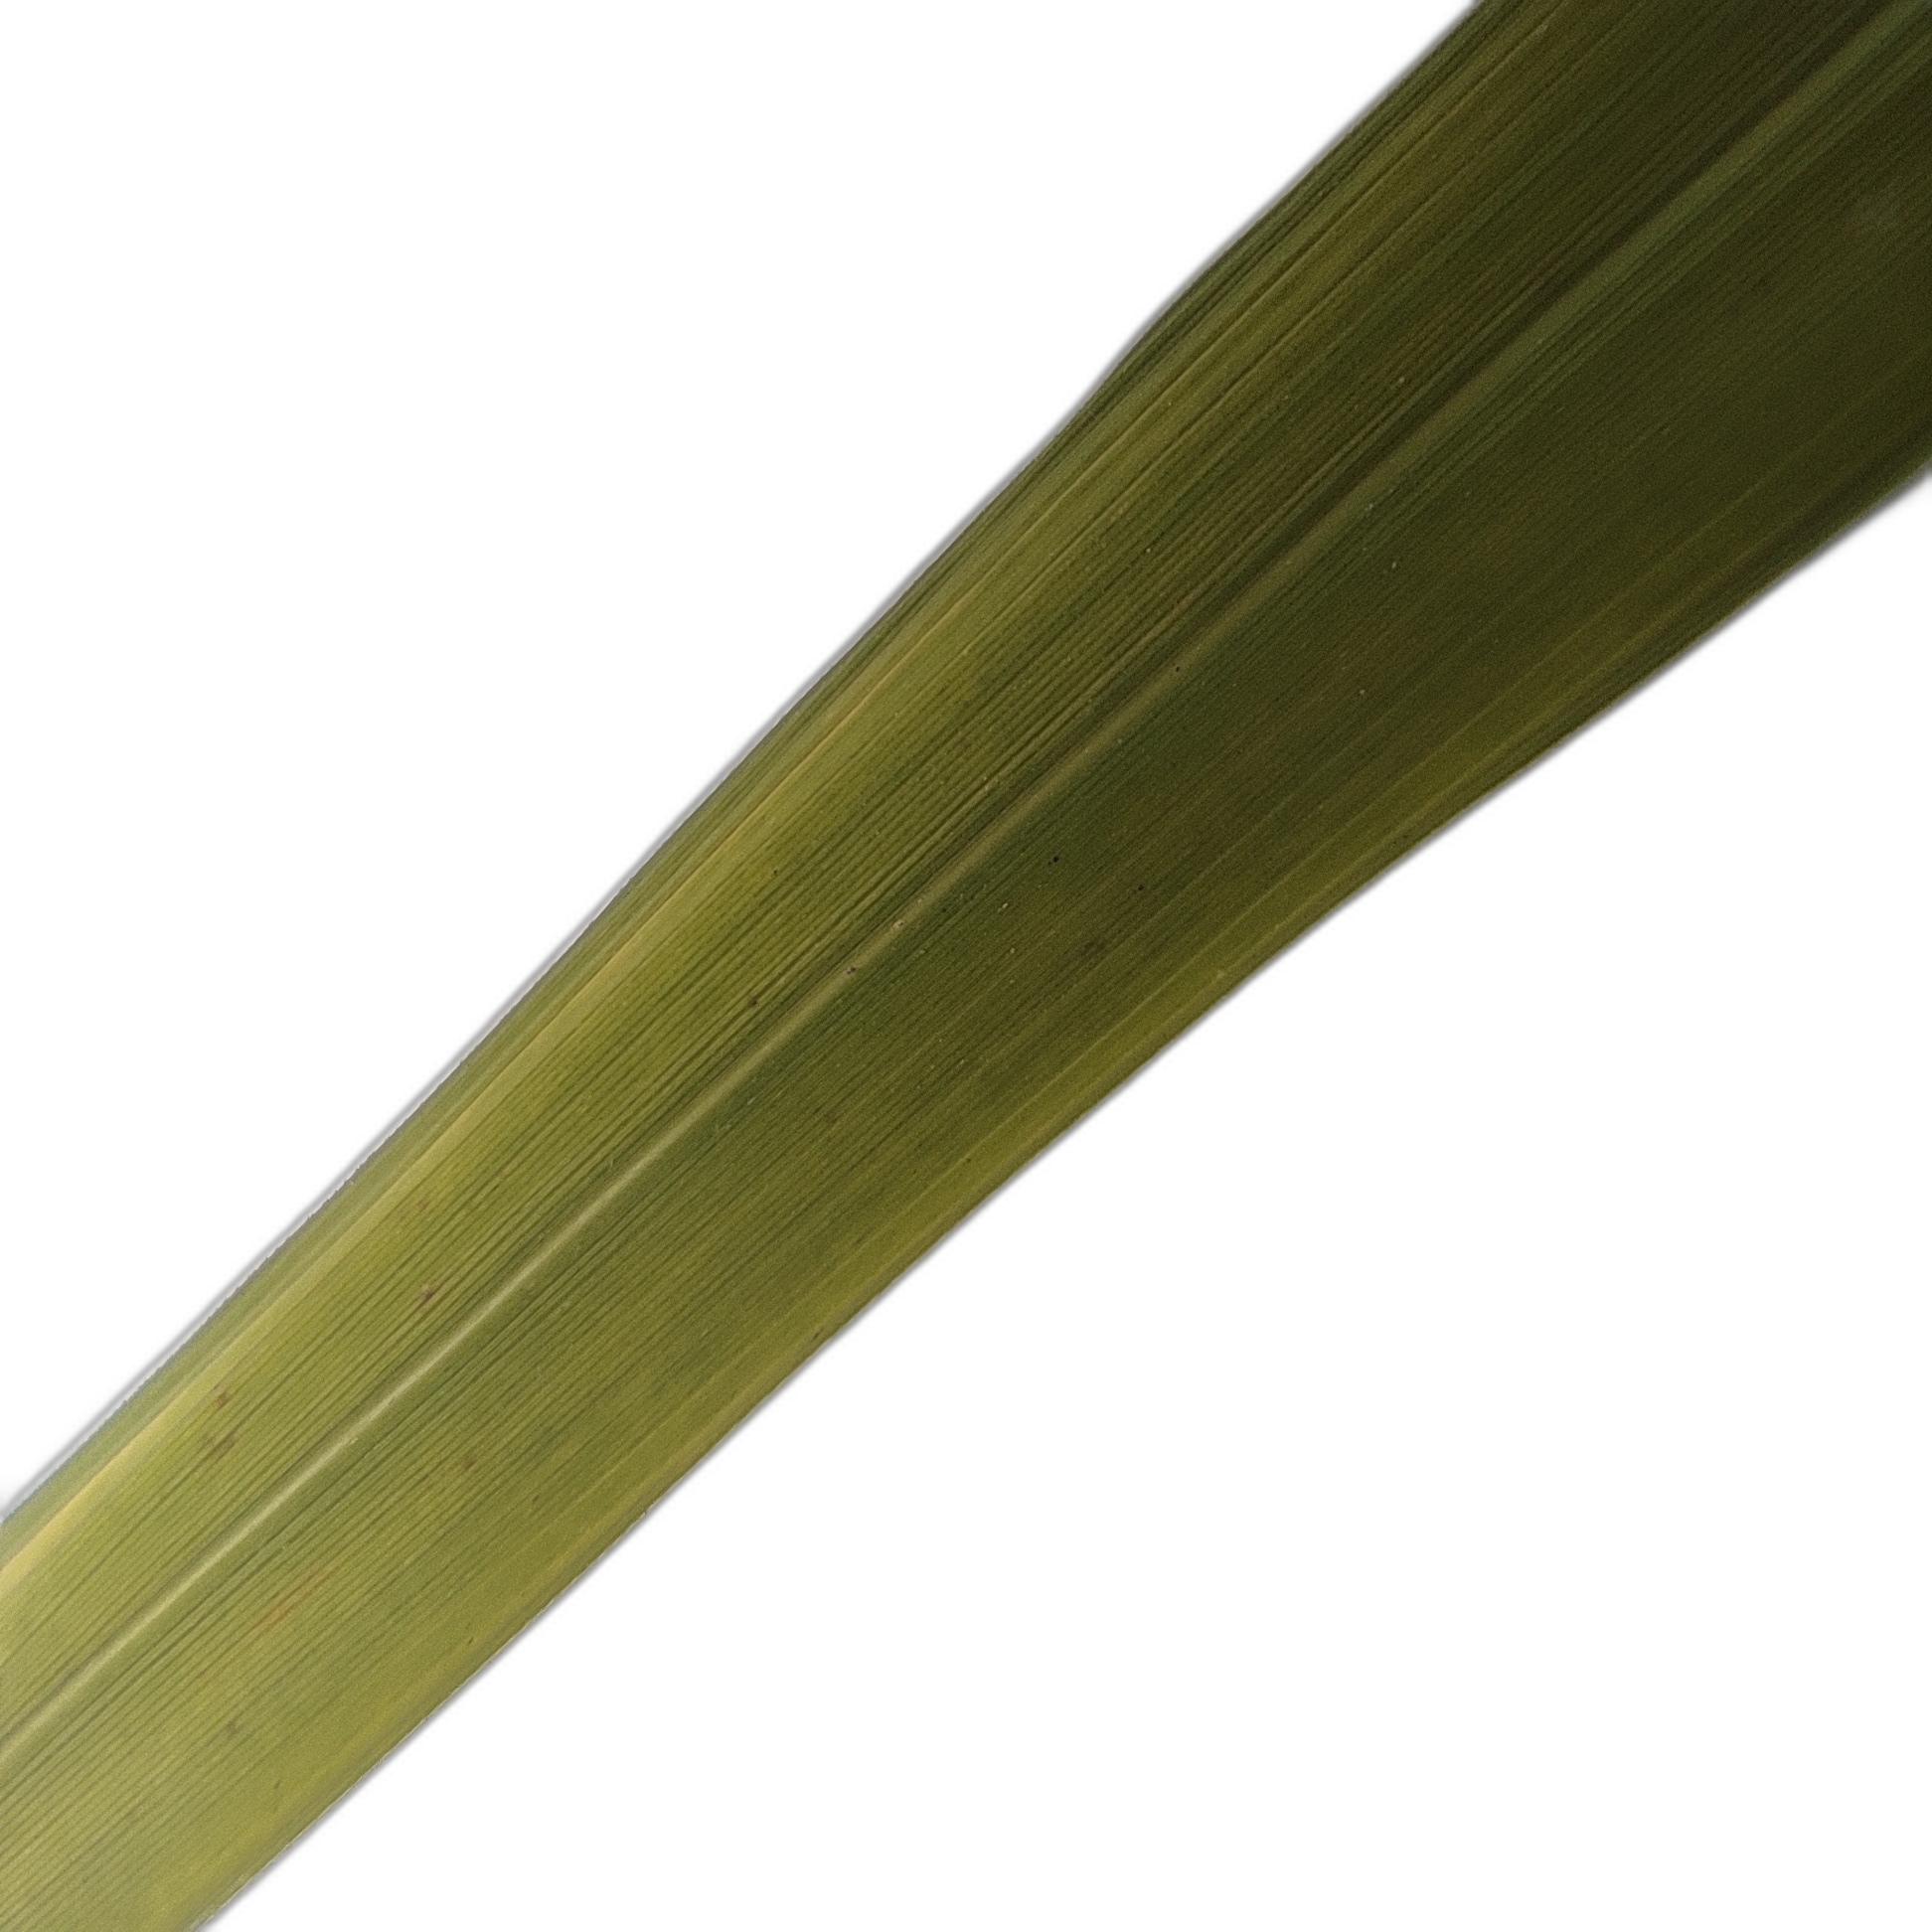
Label: Rice Tungro